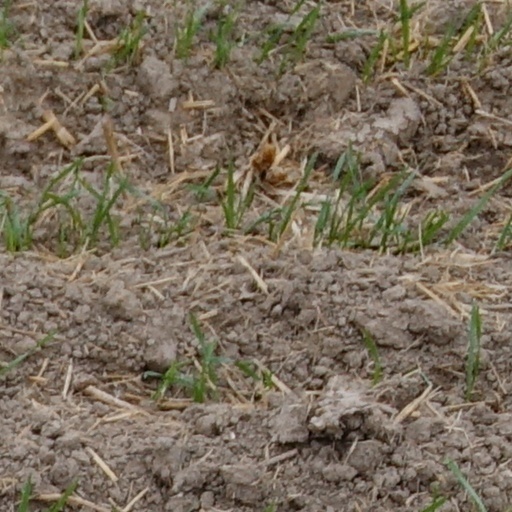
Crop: wheat